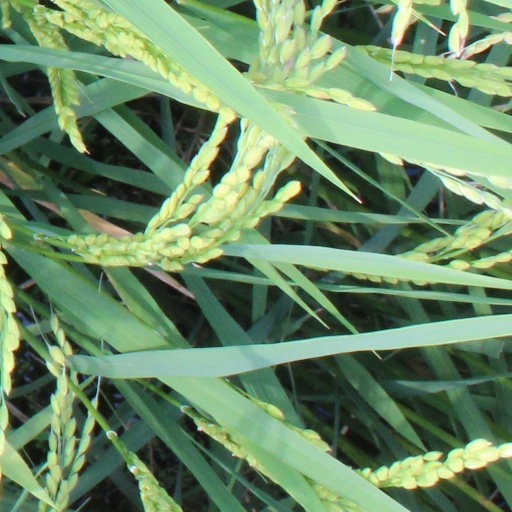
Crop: rice